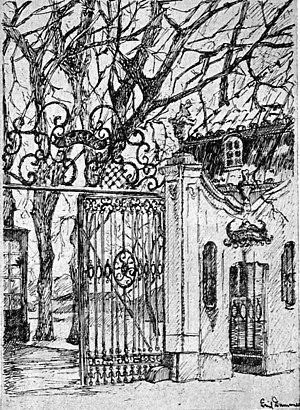
Le petit château de Bellevue est une ancienne résidence d'été rococo située à Lübeck en Allemagne.